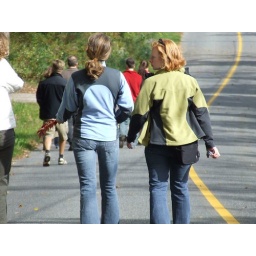
walking down the hill from the morning hike in the Berkshires- day before the wedding.